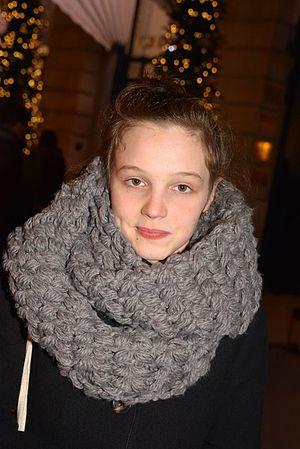
Solène Rigot au dîner des révélations des César du cinéma
Solène Rigot, née en 1992, est une actrice française. Elle est aussi musicienne dans le groupe Mr Crock.